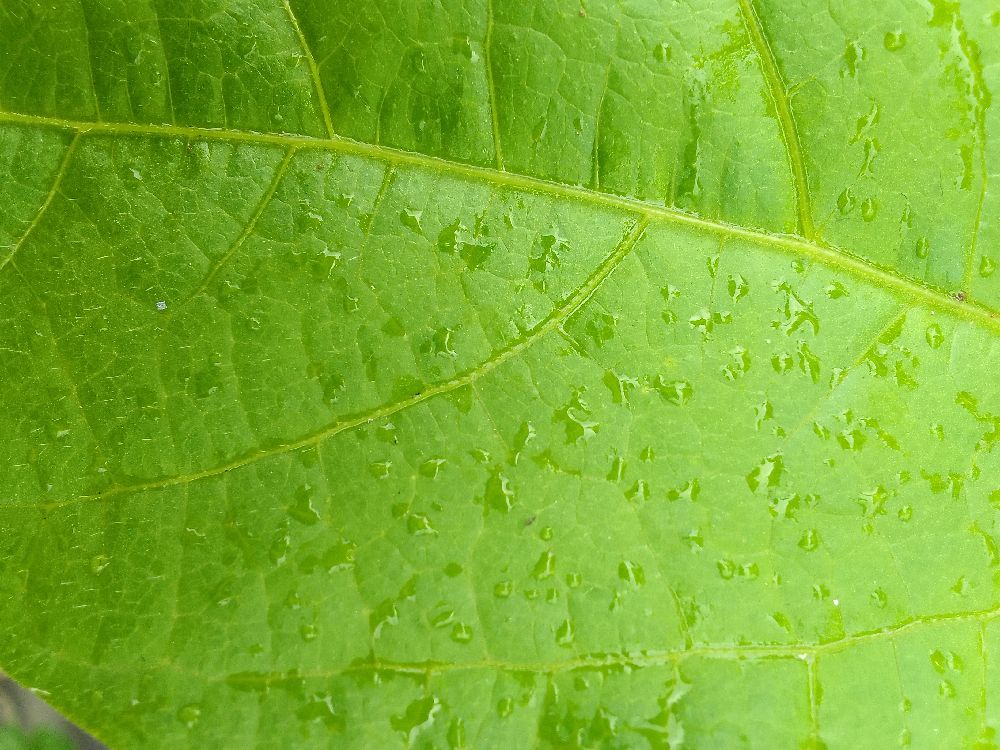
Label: healthy